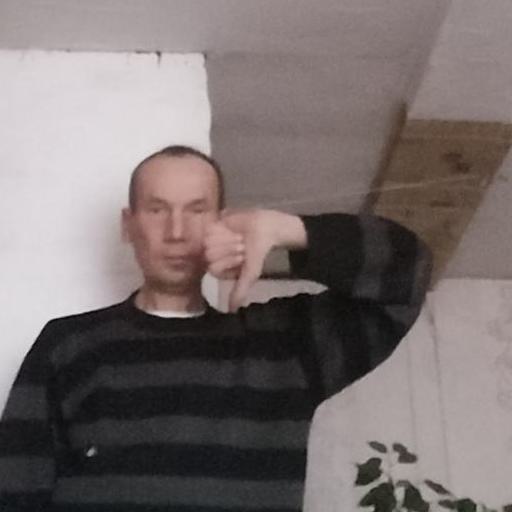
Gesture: dislike